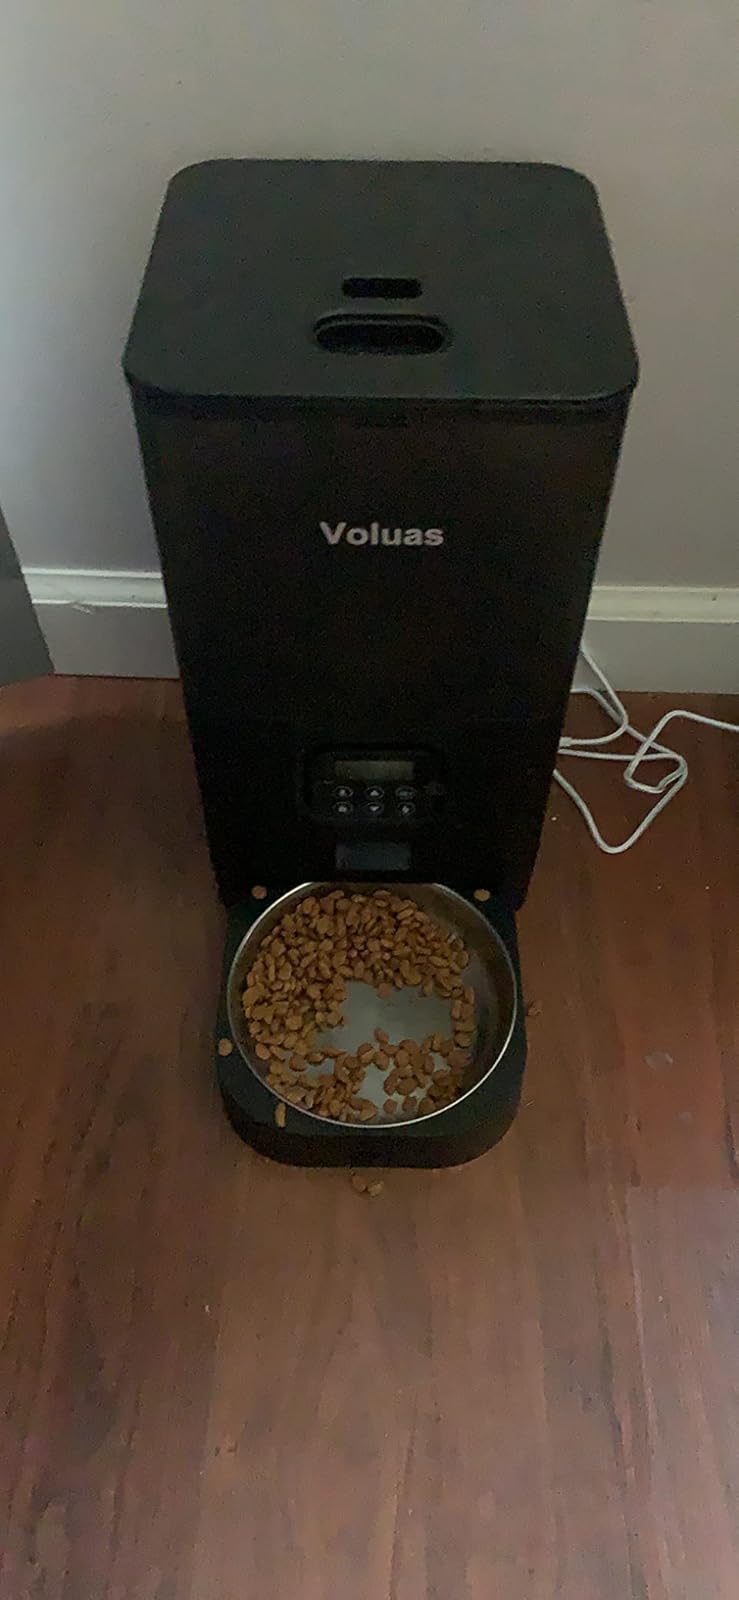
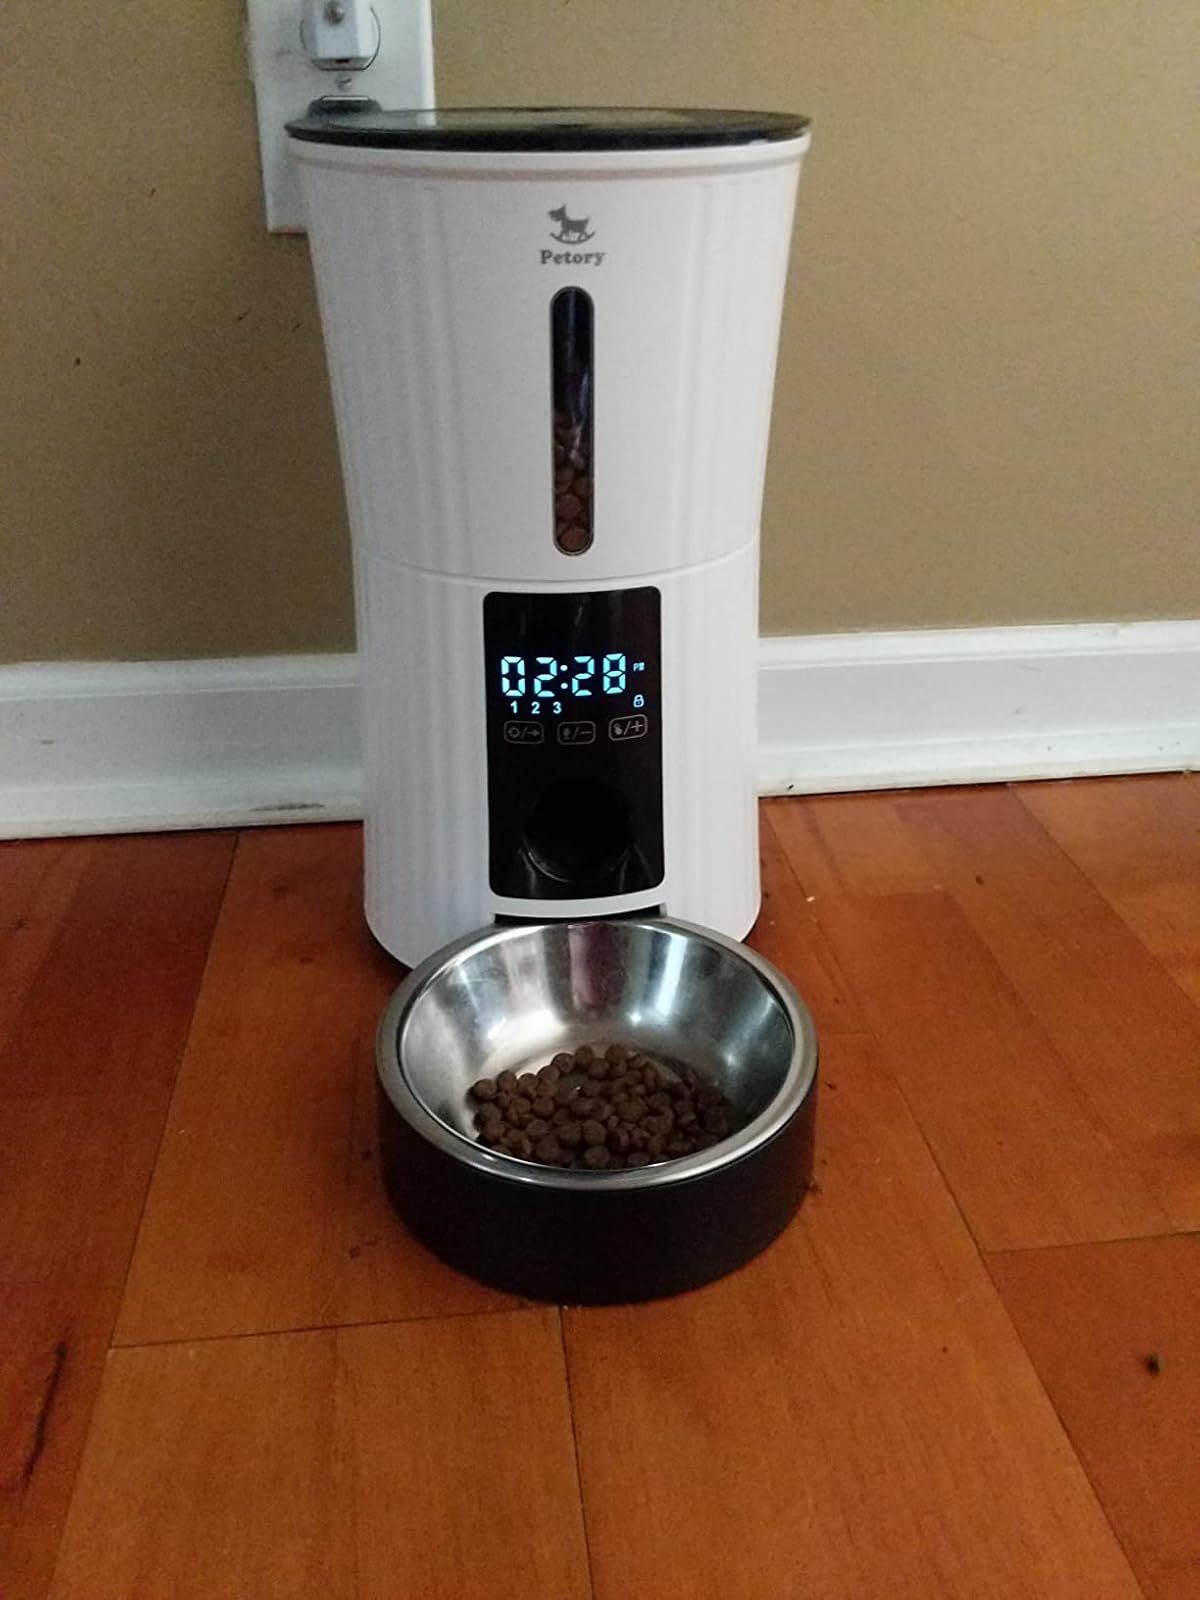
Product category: items_feeder
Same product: no